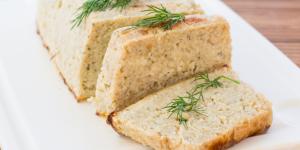
pudin de pescado